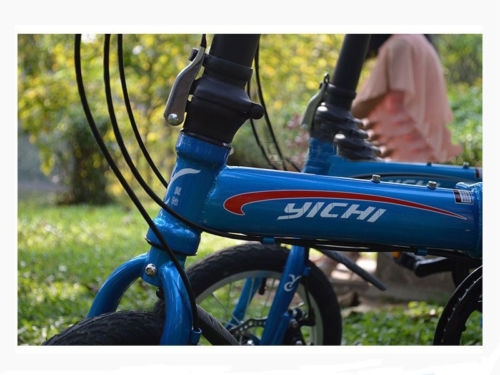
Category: bicycle